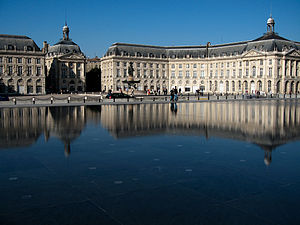
Byer i Frankrig / Byer efter indbyggertal
Bordeaux